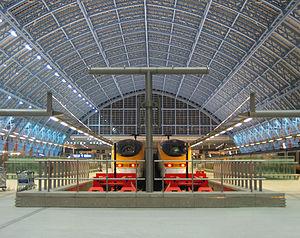
Londres est un nœud d'échange du réseau aérien, ferroviaire, routier et fluvial au Royaume-Uni. La ville dispose d'un réseau dense et étendu de transports publics et privés.